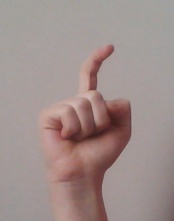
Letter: ra